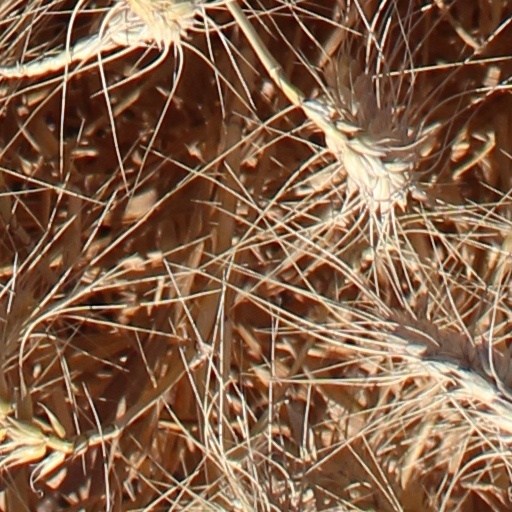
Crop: wheat